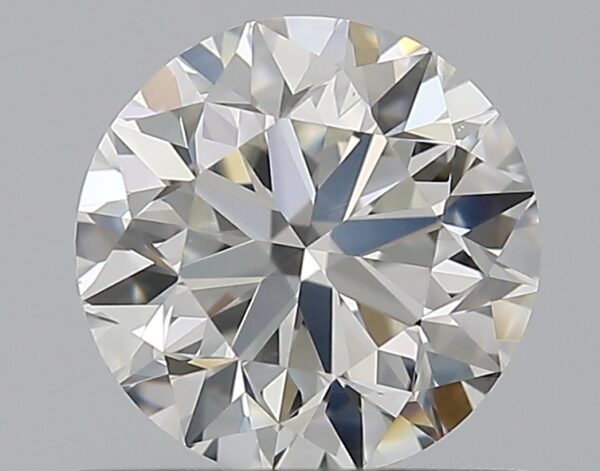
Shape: round
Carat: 0.8
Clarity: VS2
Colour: G
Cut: VG
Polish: EX
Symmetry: EX
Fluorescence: N
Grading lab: GIA
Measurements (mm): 5.76 x 5.81 x 3.74